Tinlib

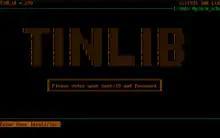
Logon screen for Tinlib v. 270

Tinlib was an integrated library system based on a database management system named Tinman. The system was developed for MS-DOS and UNIX.